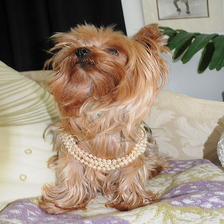
Species: dog
Breed: yorkshire terrier